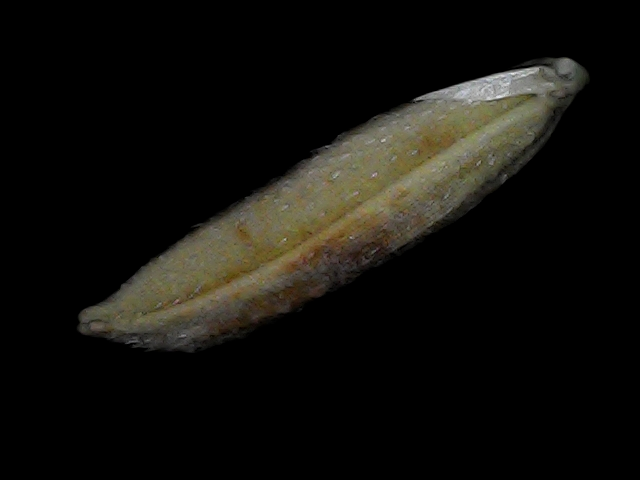
Rice variety: Bd87